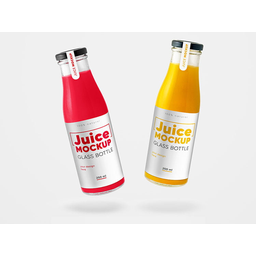
Label: glass